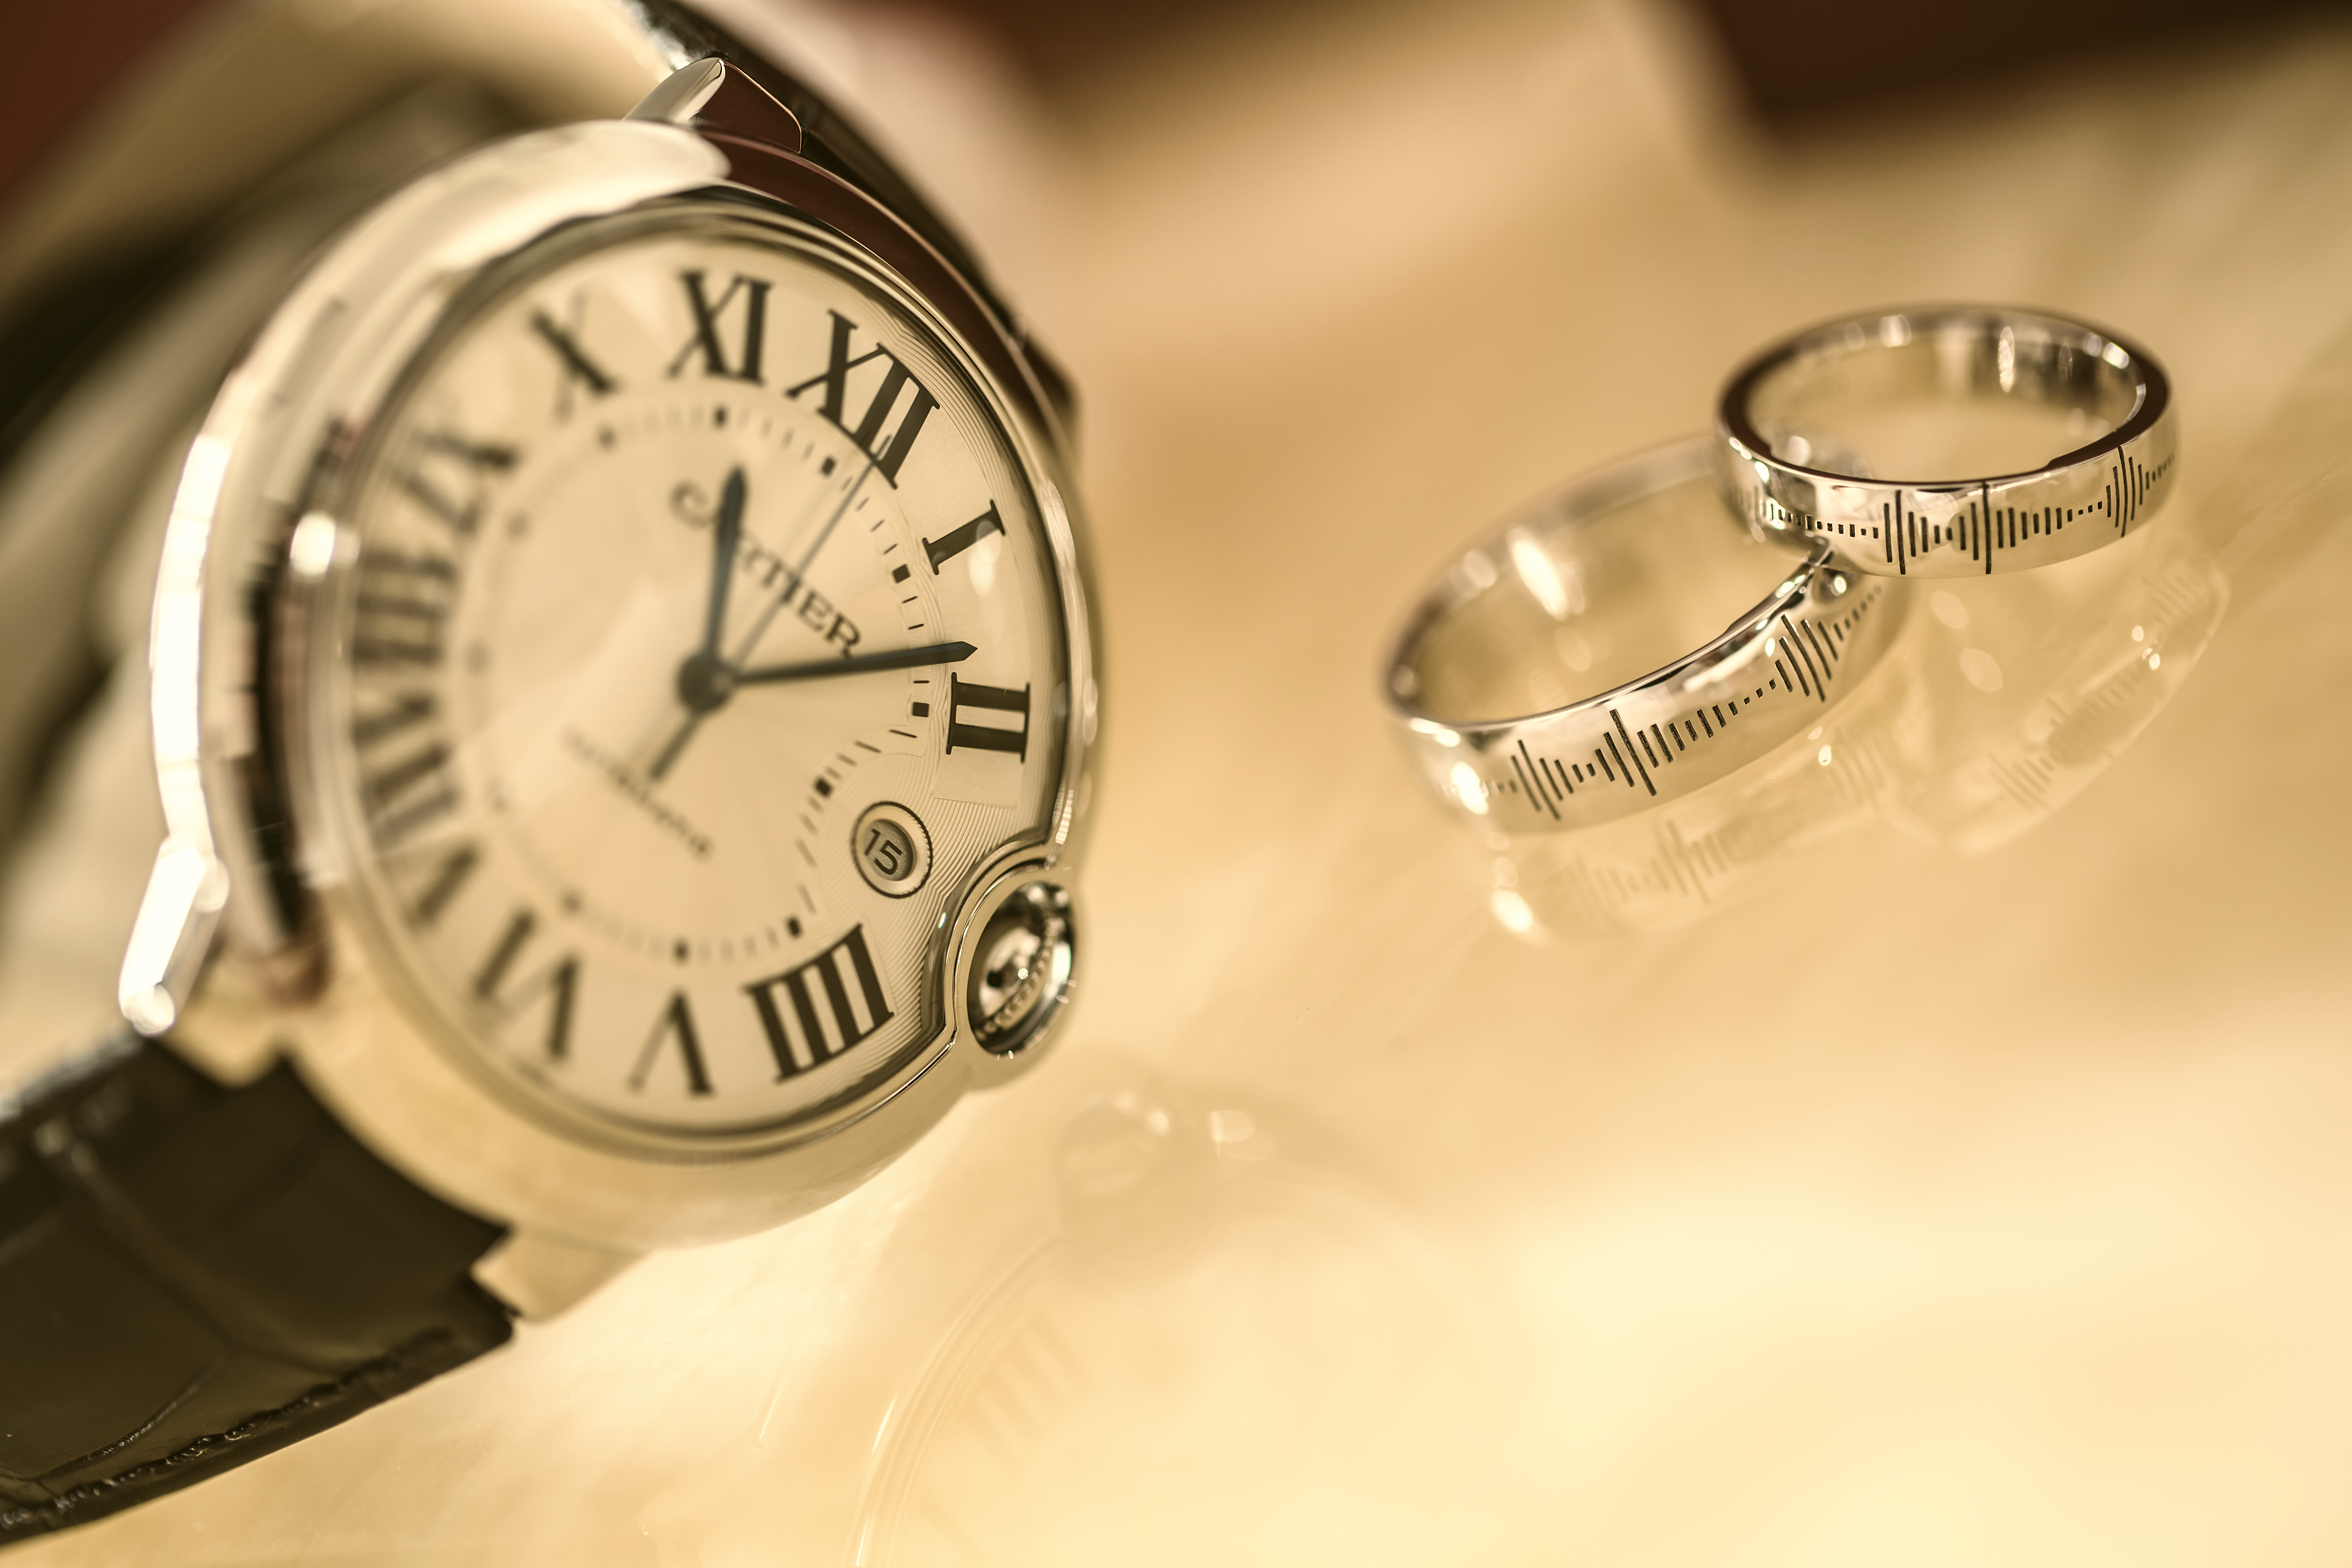
watch, hand, close up, jewellery, wristwatch, silver, accessories, rings, cartier, fashion accessory